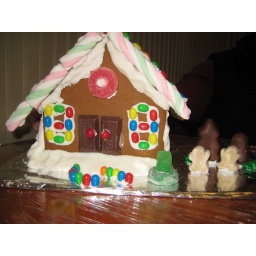
Front door view of gingerbread house decorated by Regional Director Edna Crews.